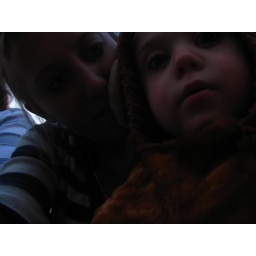
He looks so cute in his monkey suit.